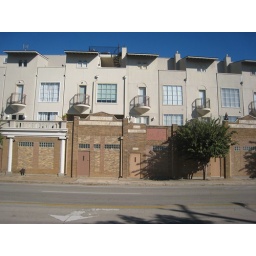
A second life for an interesting old building across the street from Glenwood Cemetery in Houston.